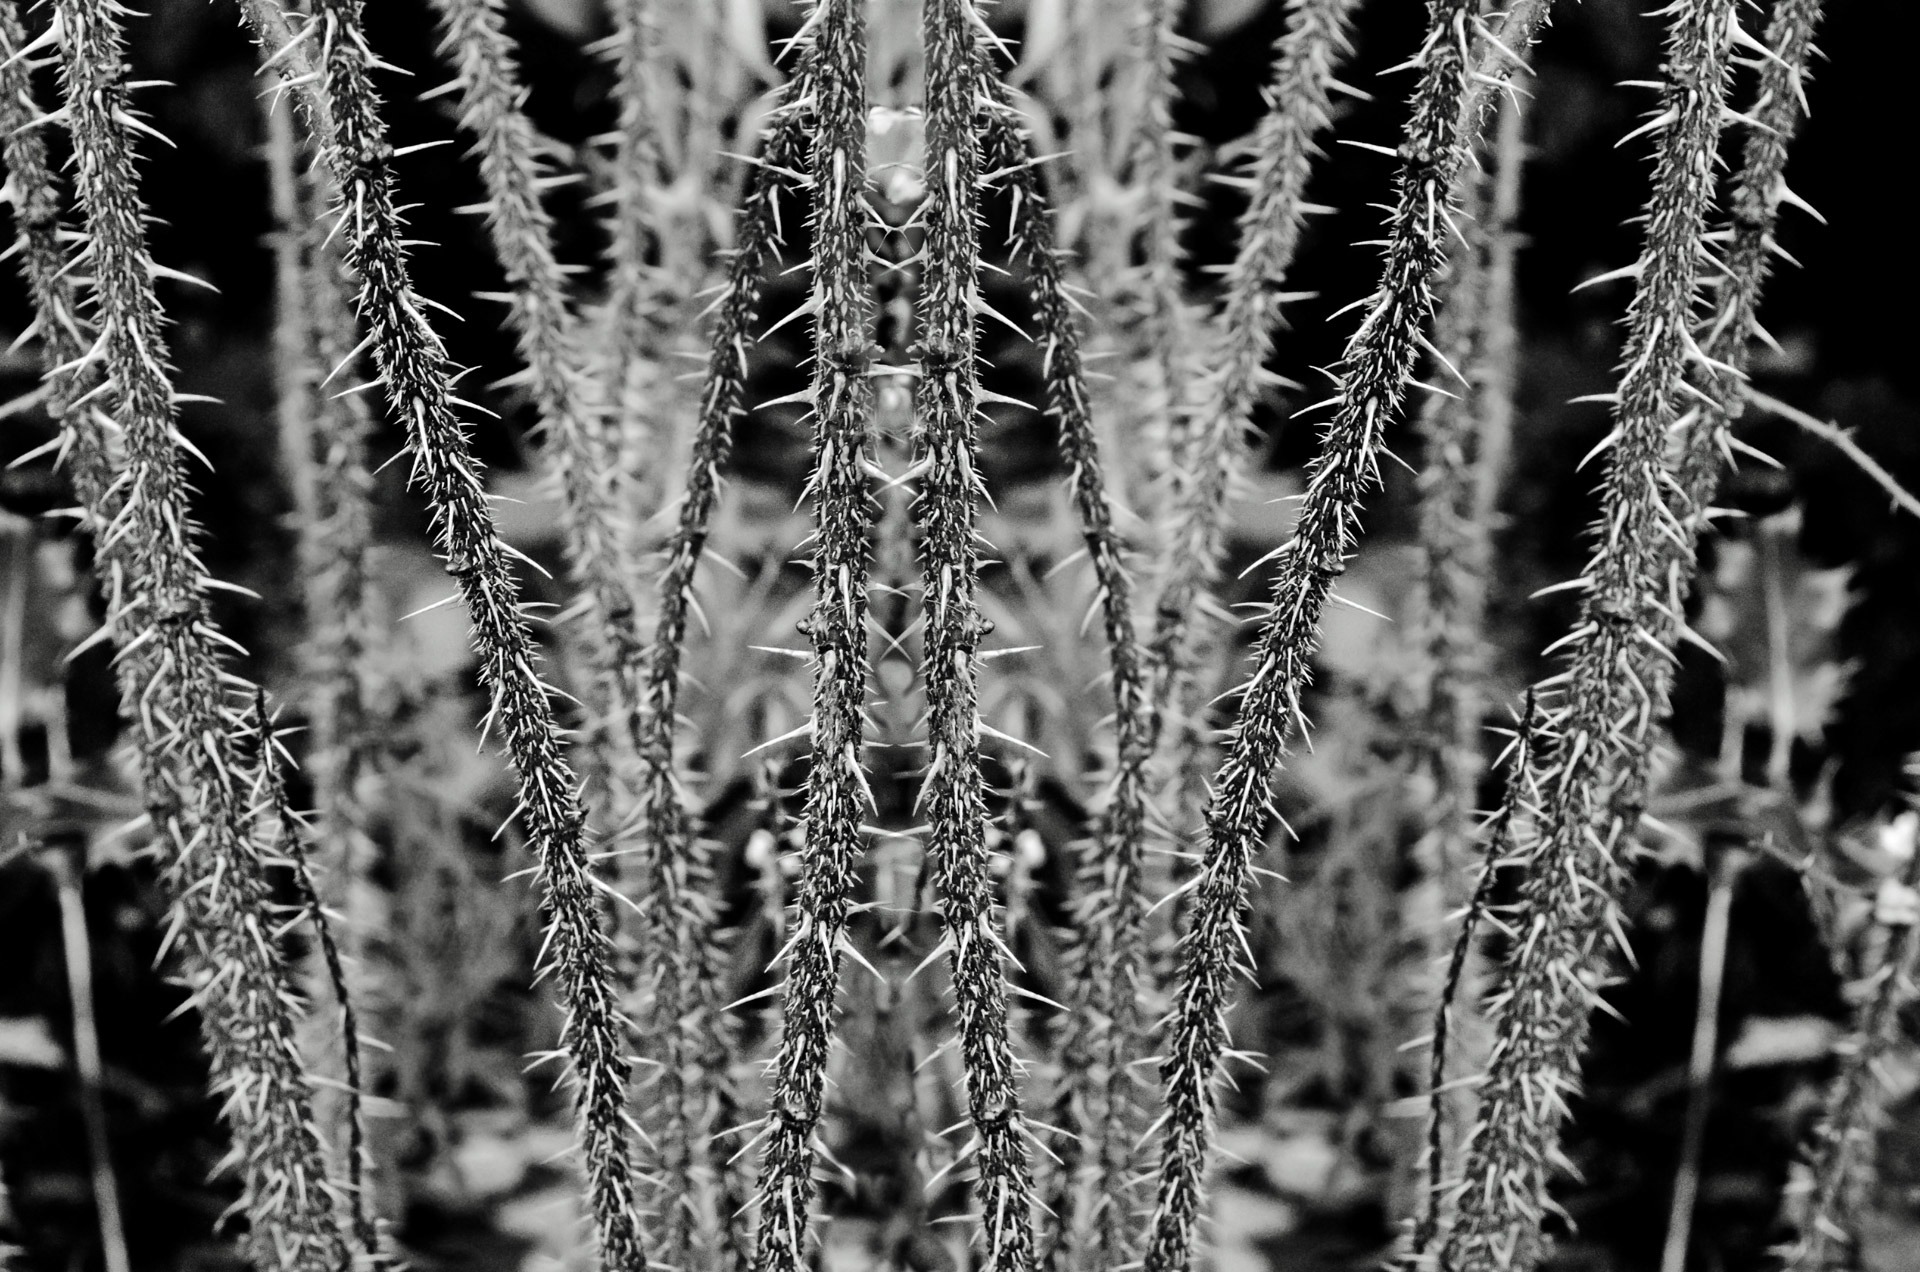
tree, nature, branch, winter, sharp, black and white, plant, white, photography, leaf, flower, frost, thorn, rose, pattern, spring, macro, black, monochrome, flora, perennial, close up, background, stems, thorns, protection, macro photography, flowering plant, monochrome photography, grass family, plant stem, land plant